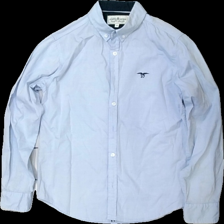
View: front
Type: Shirt
Category: Children
Brand: Hamton Republic (Kappahl)
Colors: Blue
Material: 100% cotton
Cut: Regular
Size: 158
Season: All
Damage location: middle center
Damage 2 location: middle right
Price range: 50-100
Recommended usage: Reuse
Description: blå skjorta